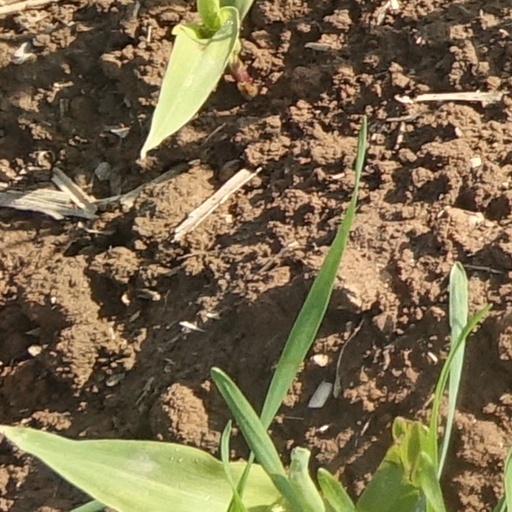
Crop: wheat